Queen's Royal Regiment (West Surrey)

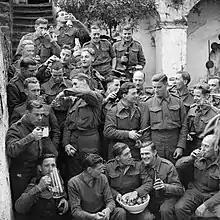
Men of the 2/6th Battalion, Queen's Royal Regiment (West Surrey) celebrate Christmas in Italy, 25 December 1943.

The 1/5th, 1/6th, and 1/7th were all 1st Line Territorial Army battalions that were serving in the 131st Infantry Brigade, which was a part of the 44th (Home Counties) Infantry Division, a 1st Line Territorial Army division. The brigade was sent, along with the rest of the division, to France in 1940 to join the British Expeditionary Force (BEF) and were quickly involved in the Battle of France and subsequent Dunkirk evacuation. They arrived in England and the division was led for a while by Major-General Brian Horrocks. The division was later sent to North Africa in mid-1942 to join the British Eighth Army and fought in the Battle of Alam el Halfa and later in the Second Battle of El Alamein where the 131st Brigade was assigned to the 7th Armoured Division and would remain with them for the rest of the war. The brigade participated in the Tunisian and Italian Campaigns and the North West Europe Campaign. In December 1944, due to heavy casualties and a shortage of infantrymen in the British Army, the 1/6th and 1/7th Battalions were replaced by 2nd Battalion, Devonshire Regiment and 9th Battalion, Durham Light Infantry, both from the 50th (Northumbrian) Infantry Division. The 1/6th and 1/7th would spend the rest of the war as training units with the 50th Infantry Division. Meanwhile the 1/5th were detached from 131 Brigade to 22nd Armoured Brigade mounted in Kangaroos in April 1945 for the final weeks of the war and the fighting towards Hamburg.